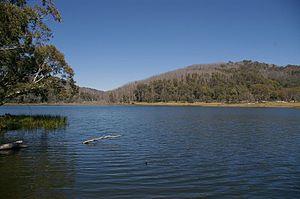
Le mont Buffalo est un plateau montagneux situé dans l'État de Victoria, à 200 km au nord-ouest de Melbourne.